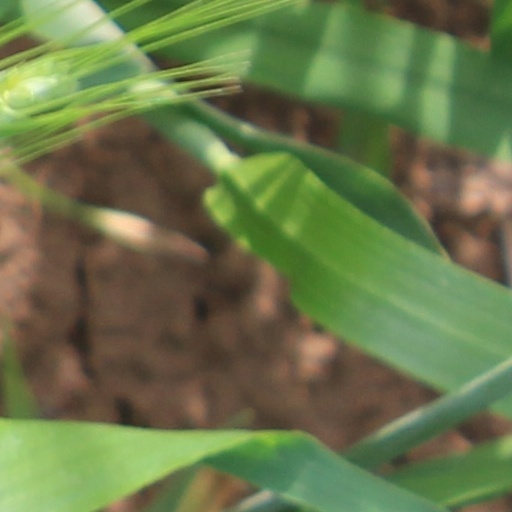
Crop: wheat